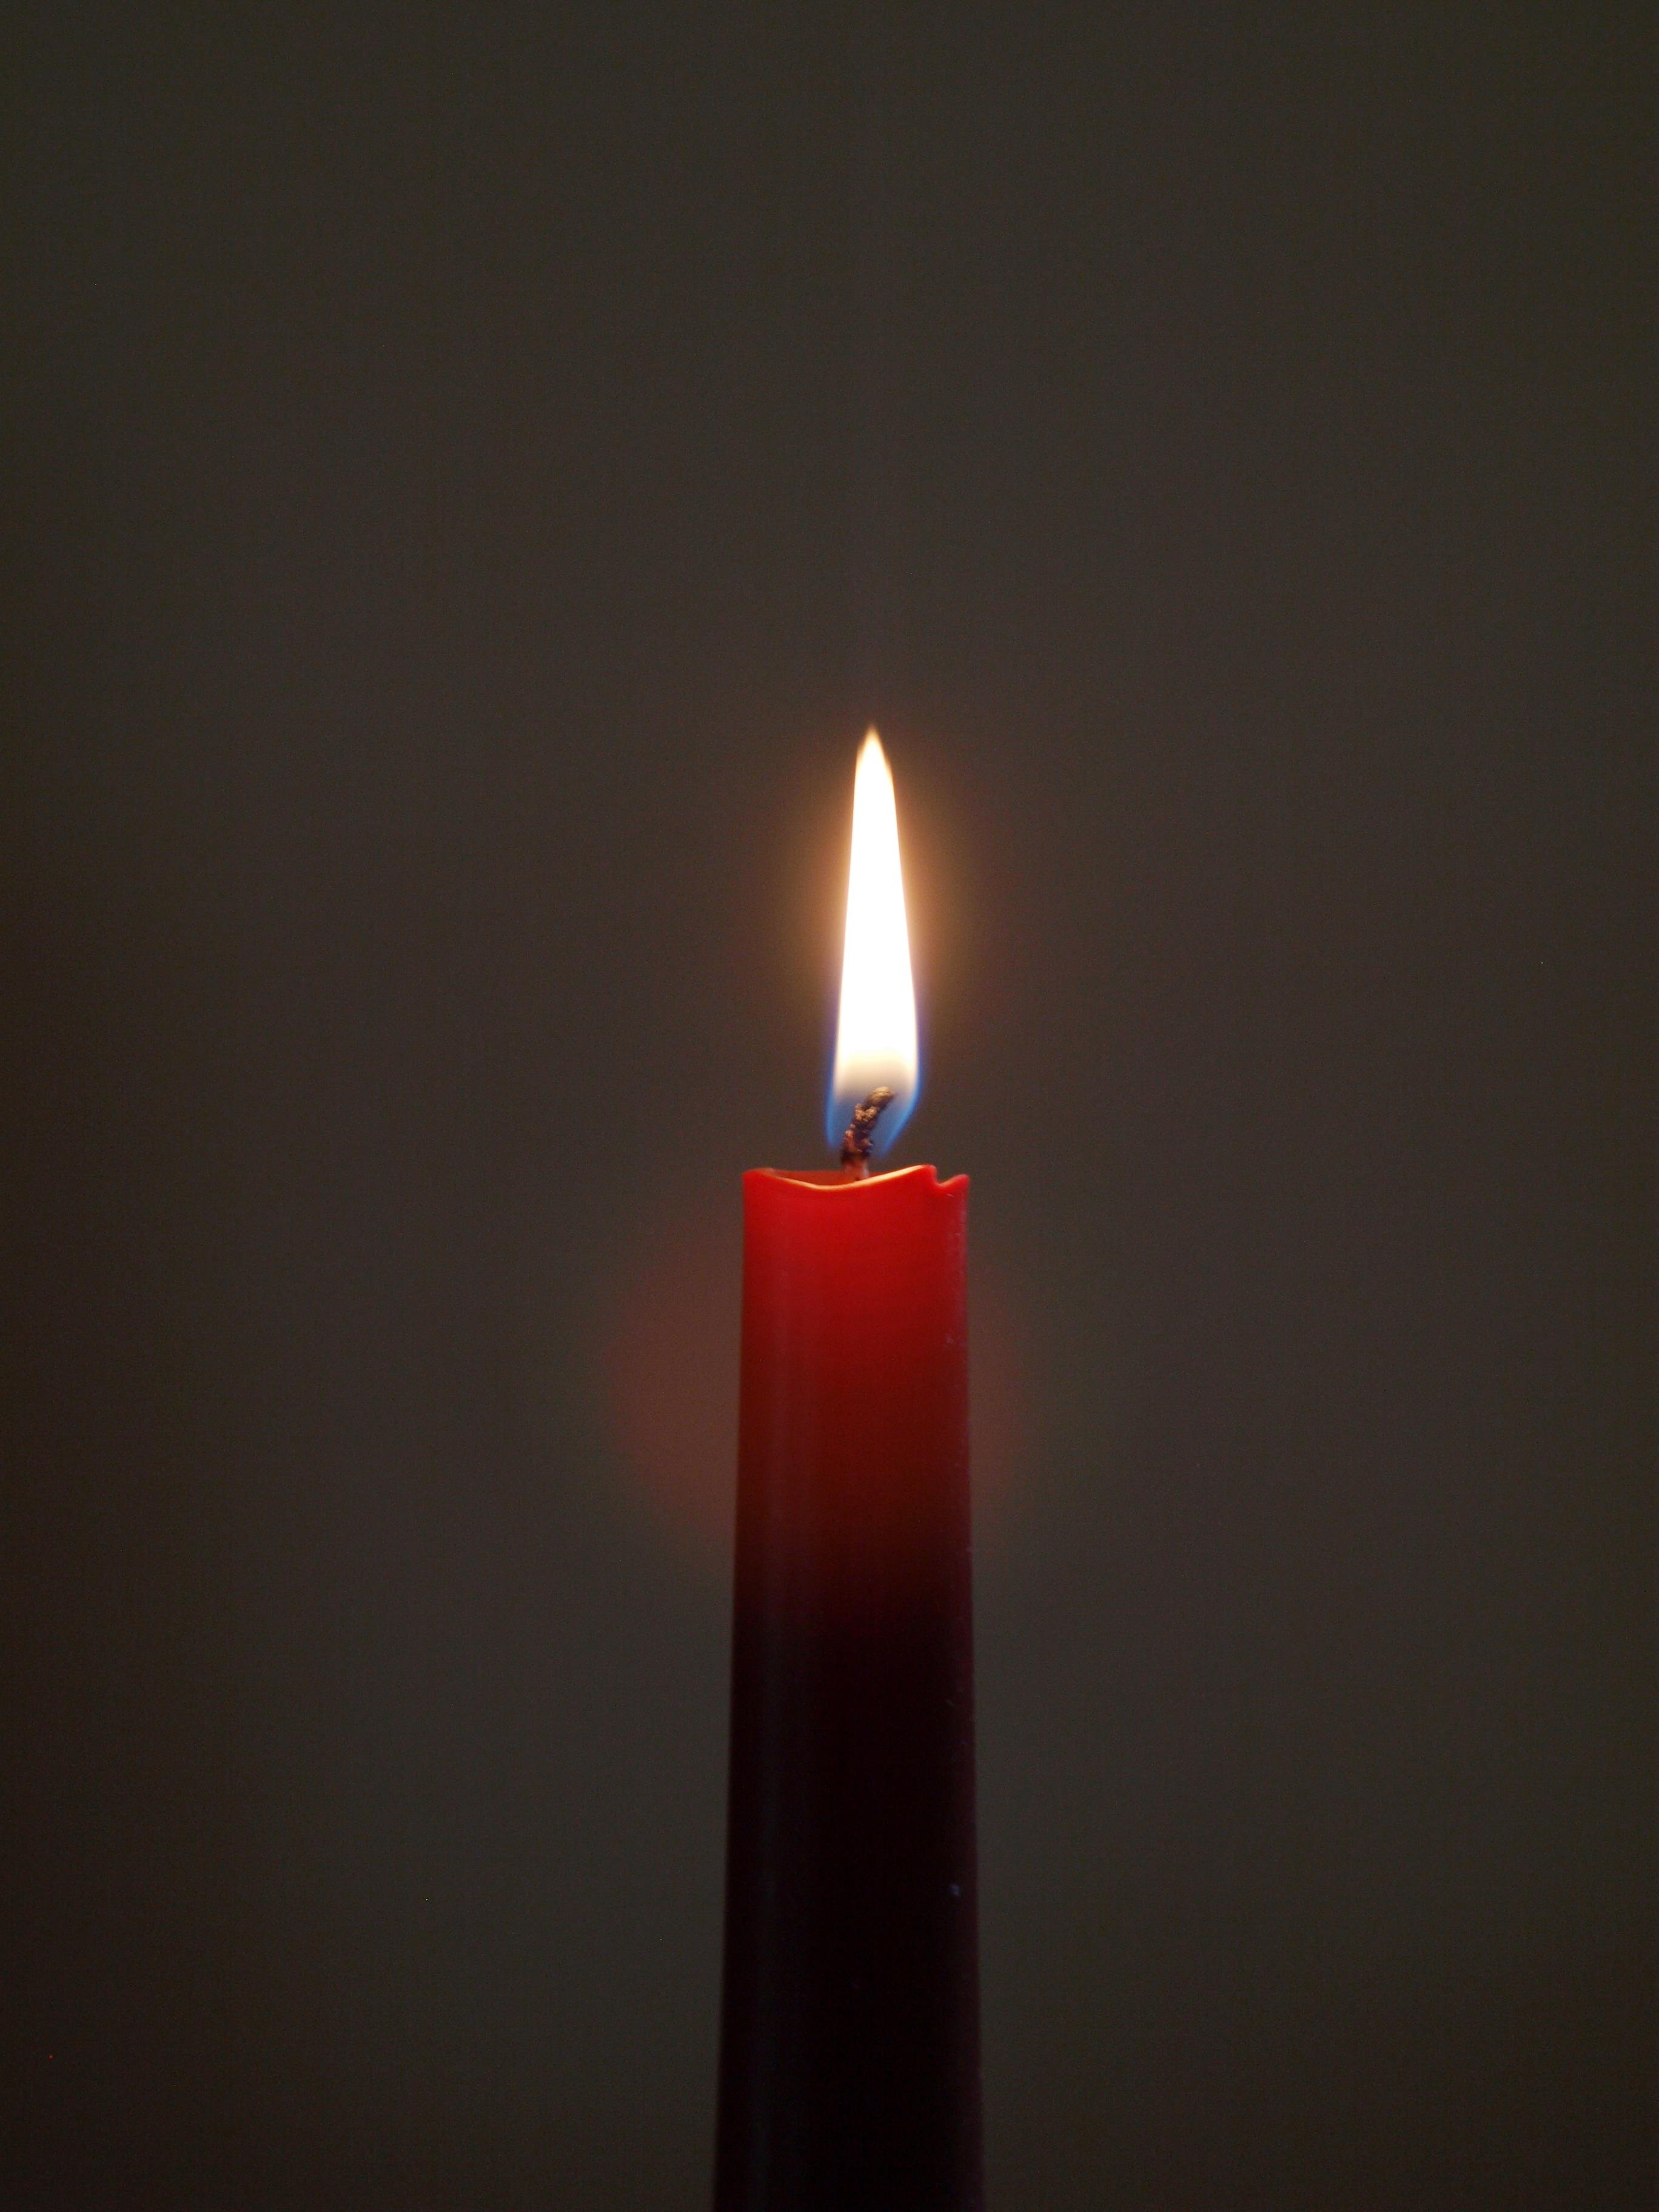
light, night, atmosphere, red, flame, darkness, candle, lighting, decor, burn, quiet, wick